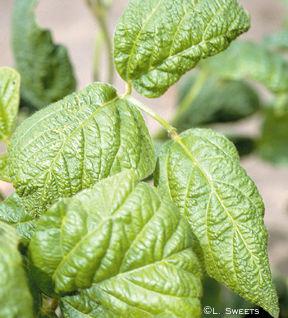
Plant: Soybean
Disease: soybean mosaic